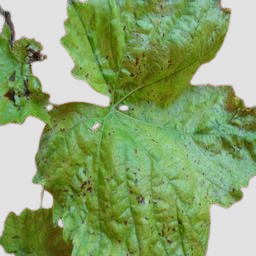
Label: Bacterial Leaf Spot